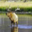
Label: deer